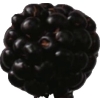
Label: blackberry